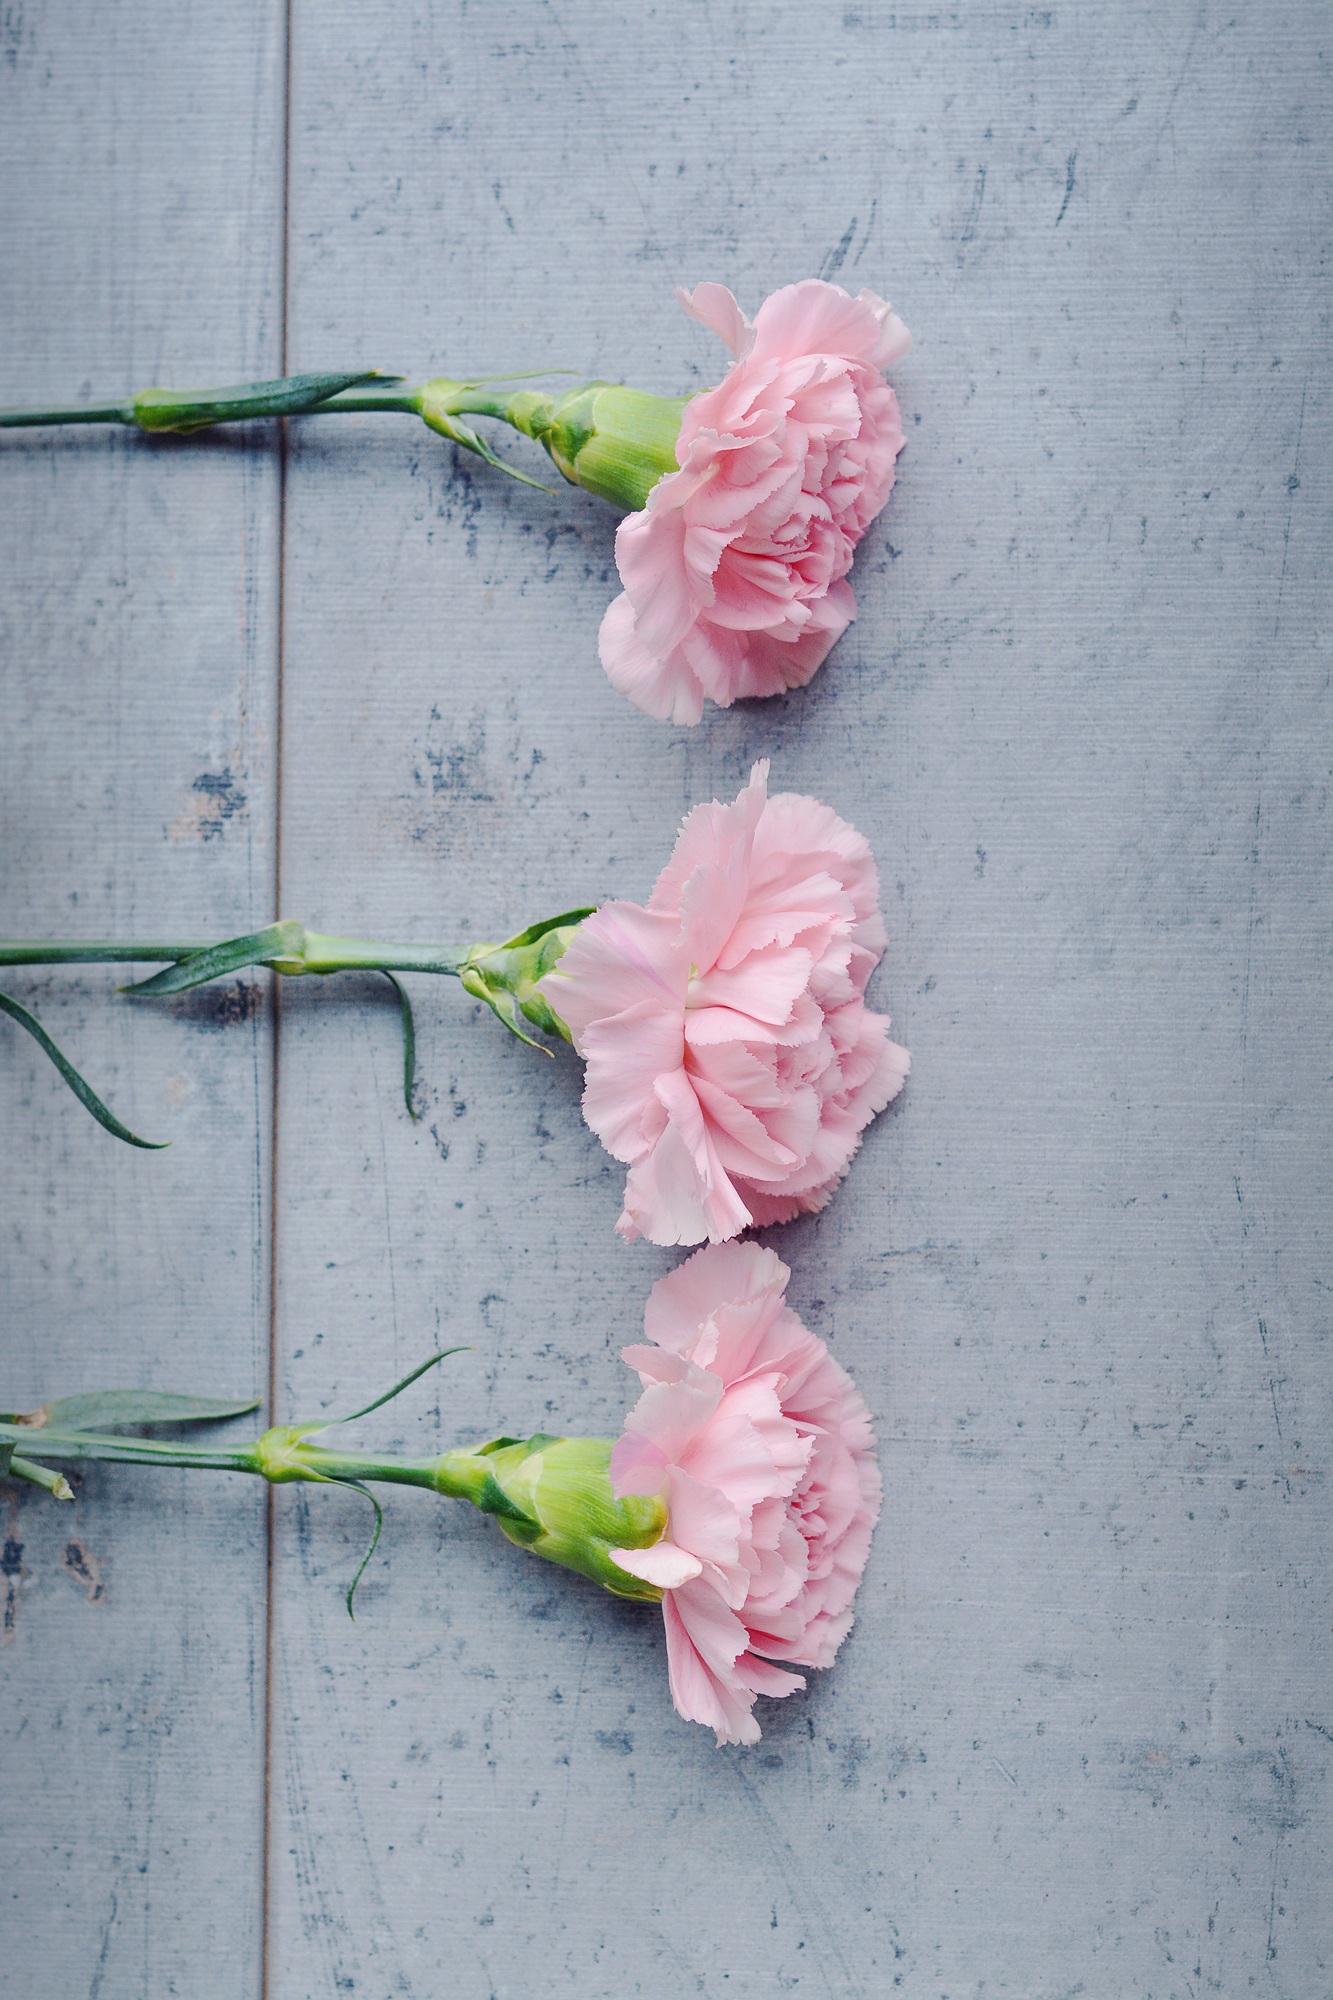
plant, flower, petal, pink, close, flowers, three, carnation, floristry, peony, pink flowers, flowering plant, garden roses, schnittblume, flower bouquet, number of pieces, land plant